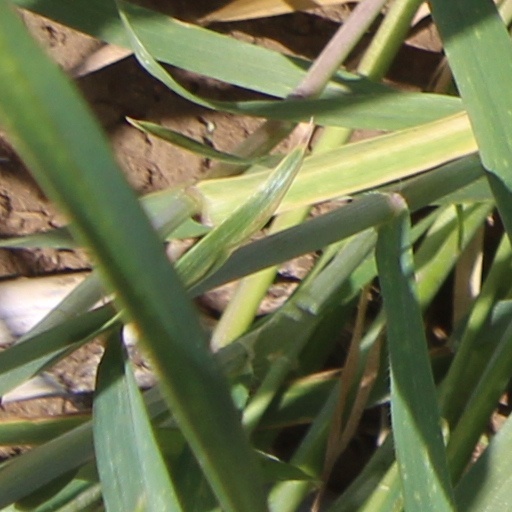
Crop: wheat